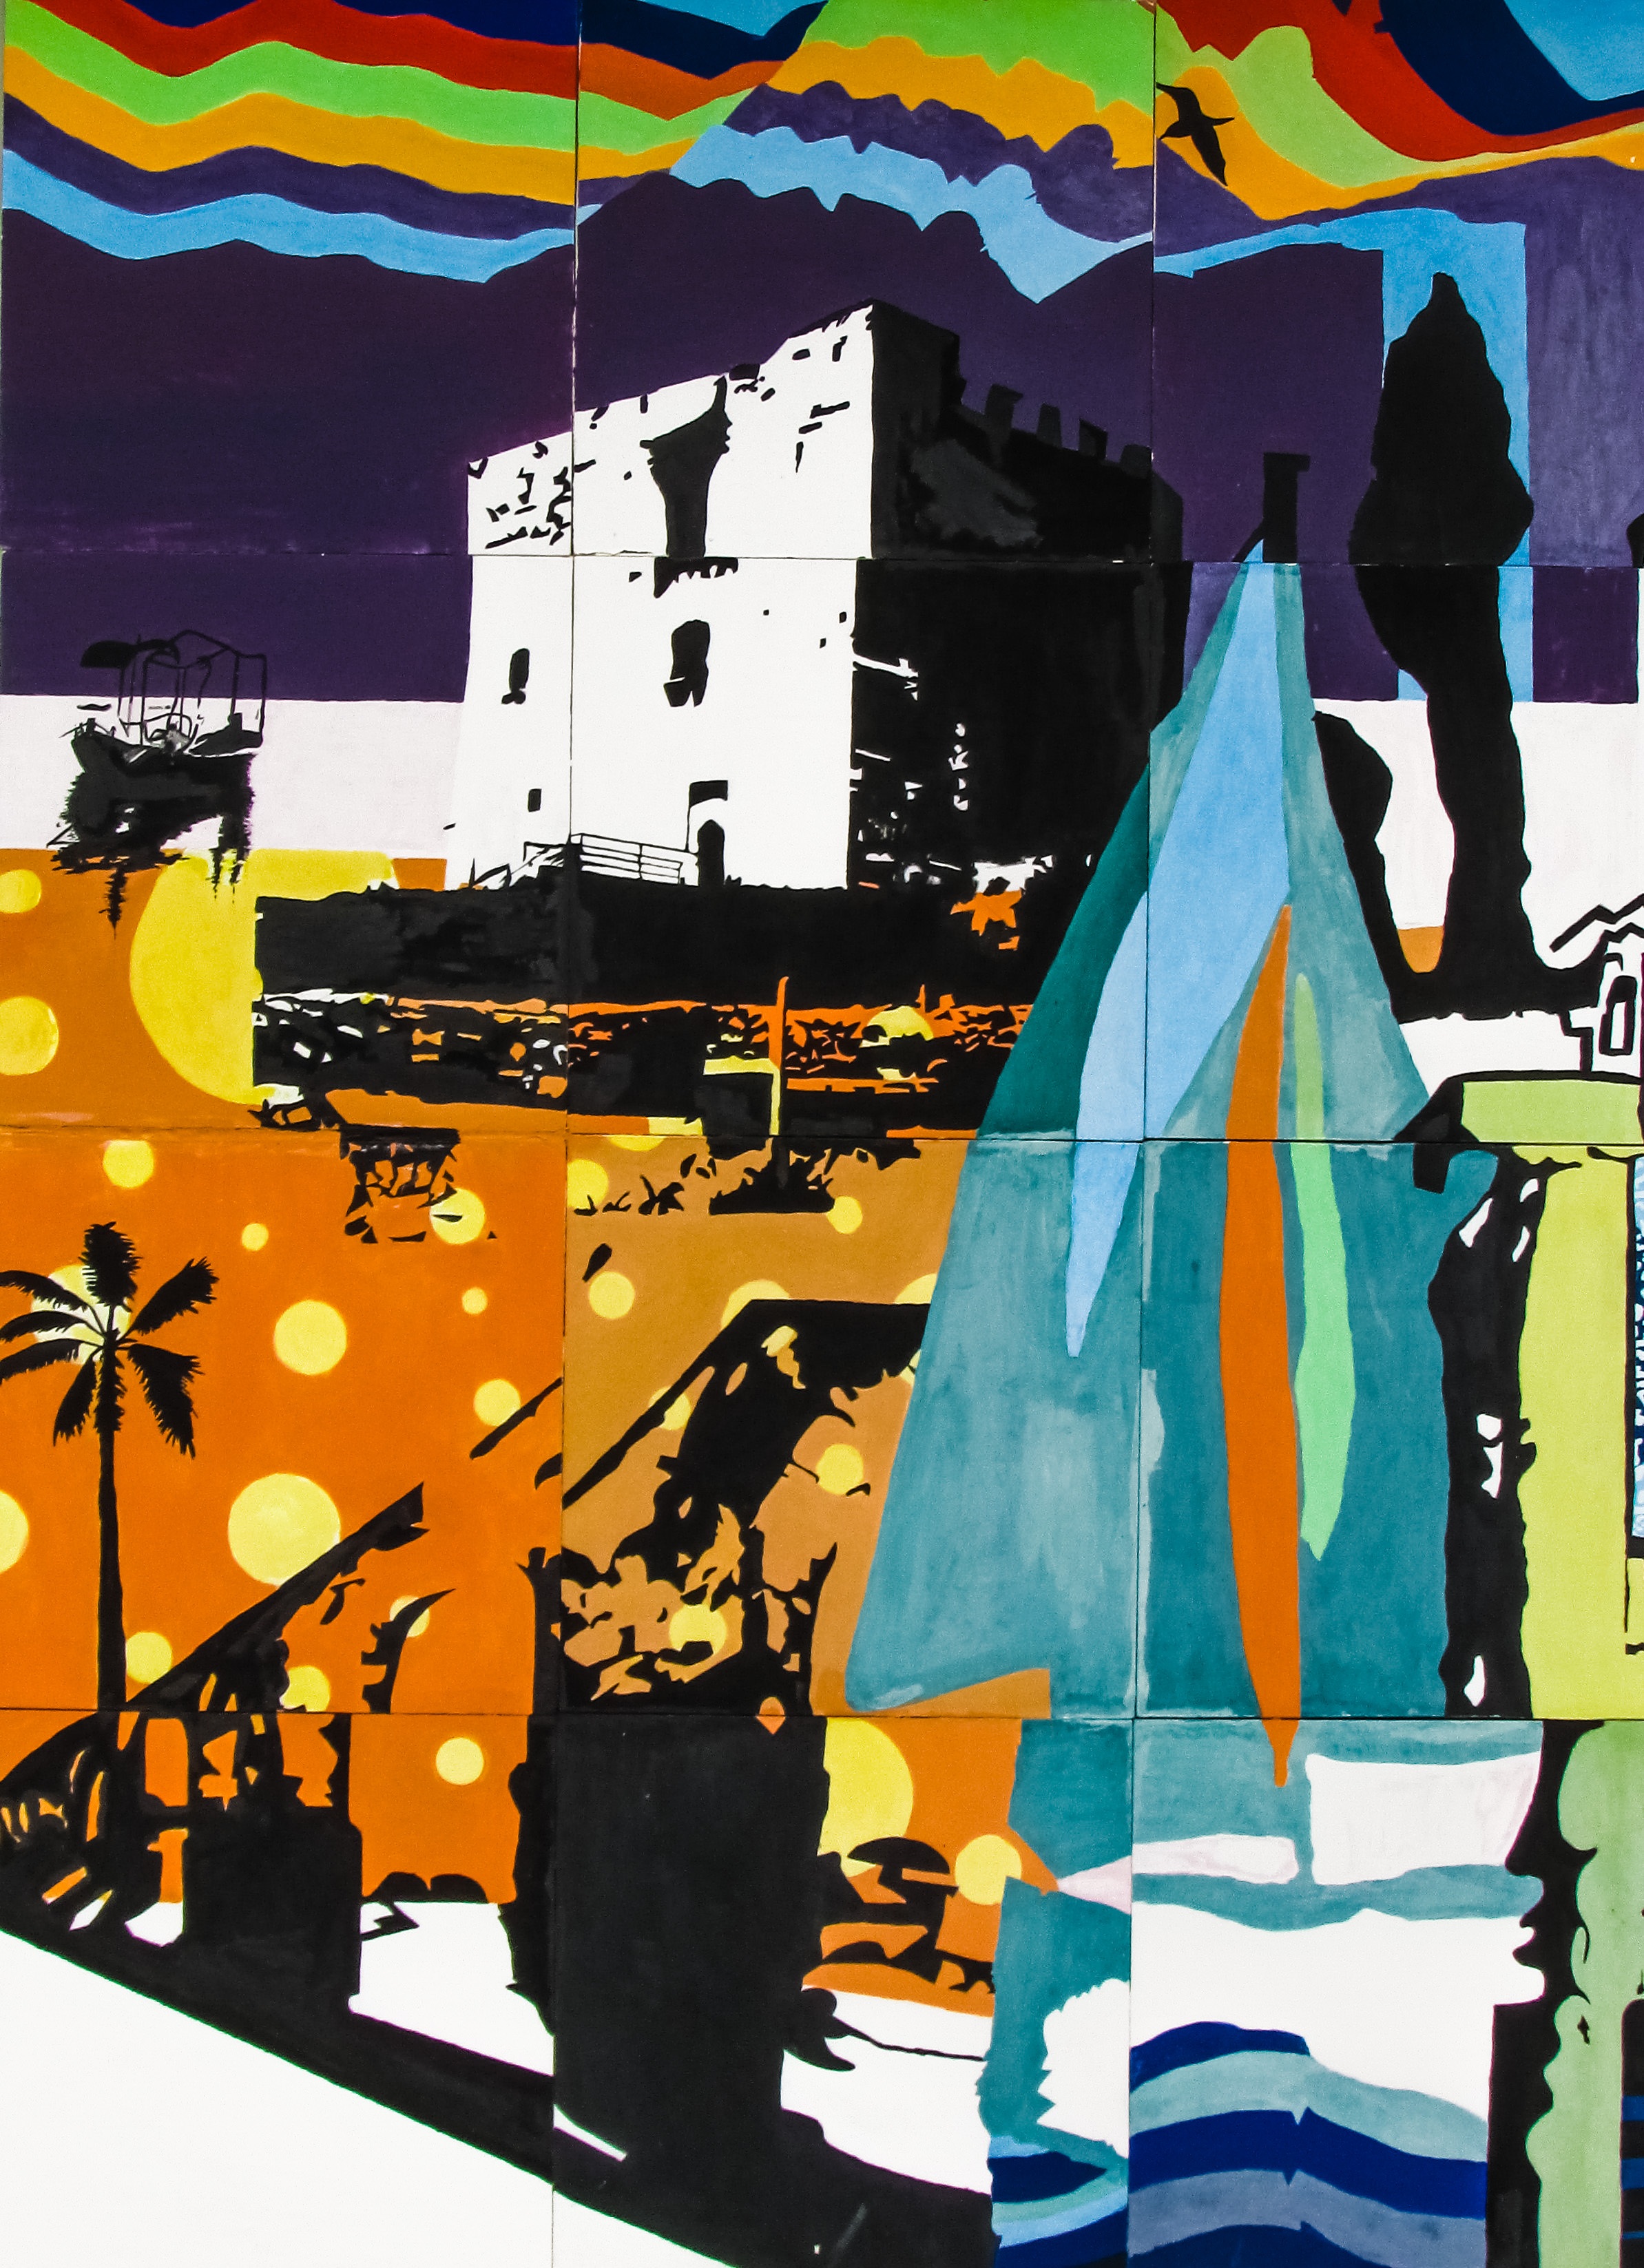
colourful, color, tourism, graffiti, painting, art, illustration, mural, collage, poster, history, detail, tradition, cyprus, paralimni, modern art